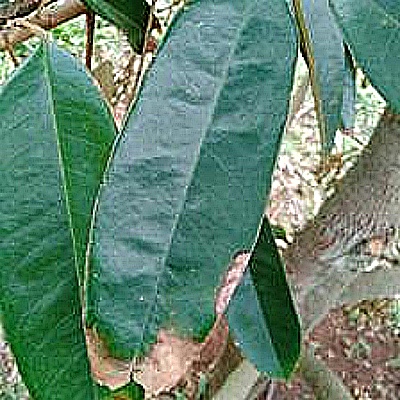
Label: Leaf_Blight